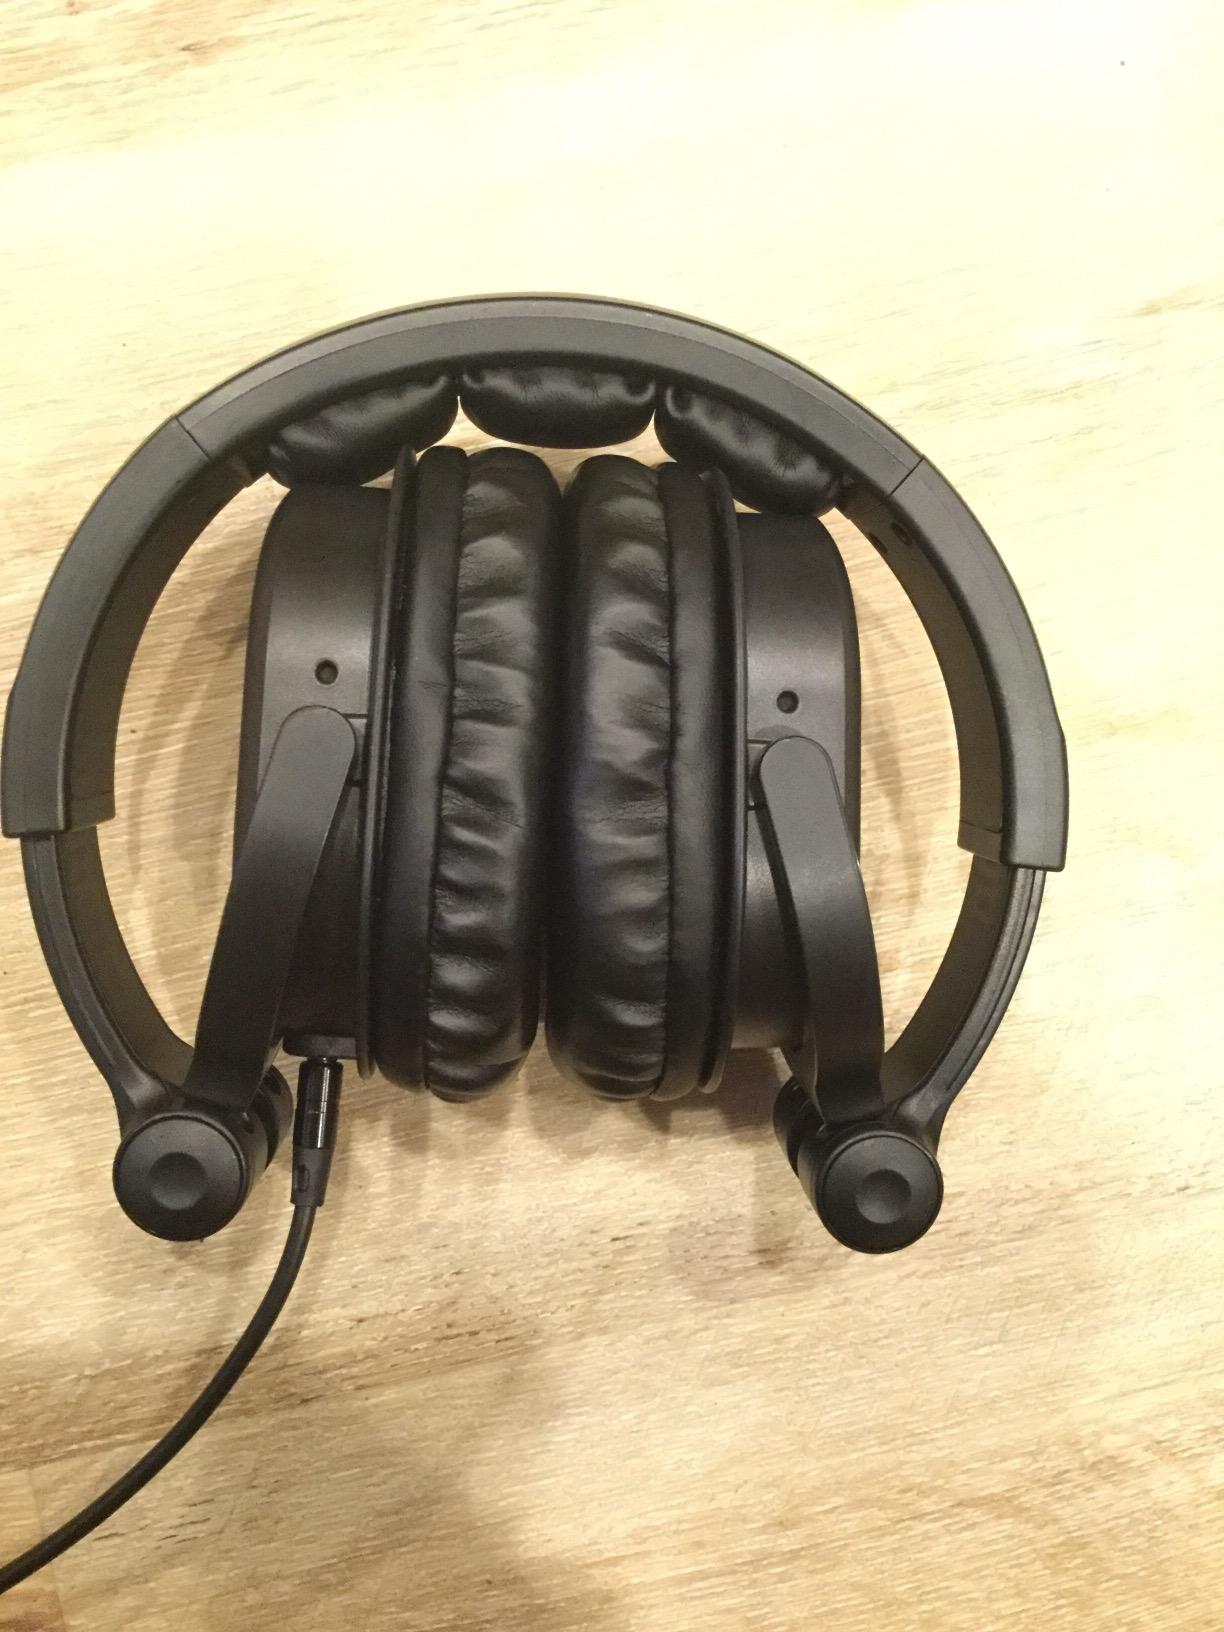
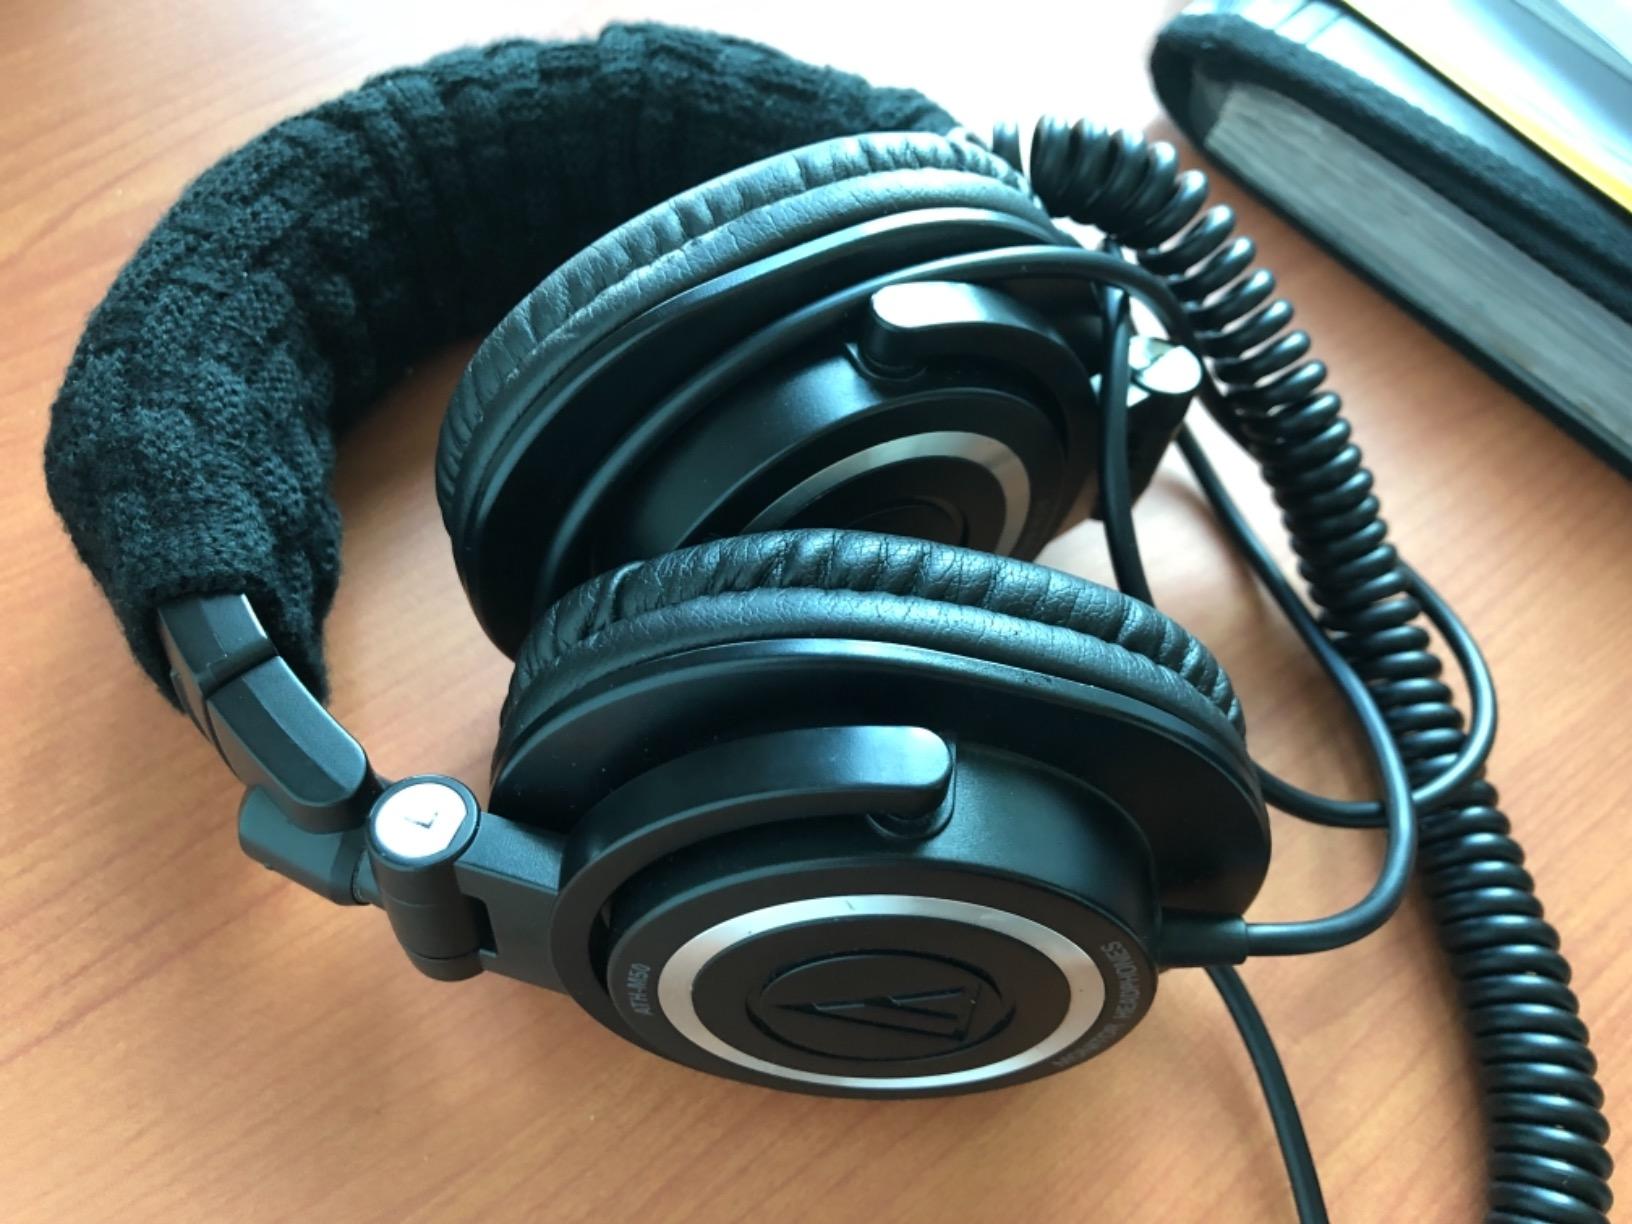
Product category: headphones
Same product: no